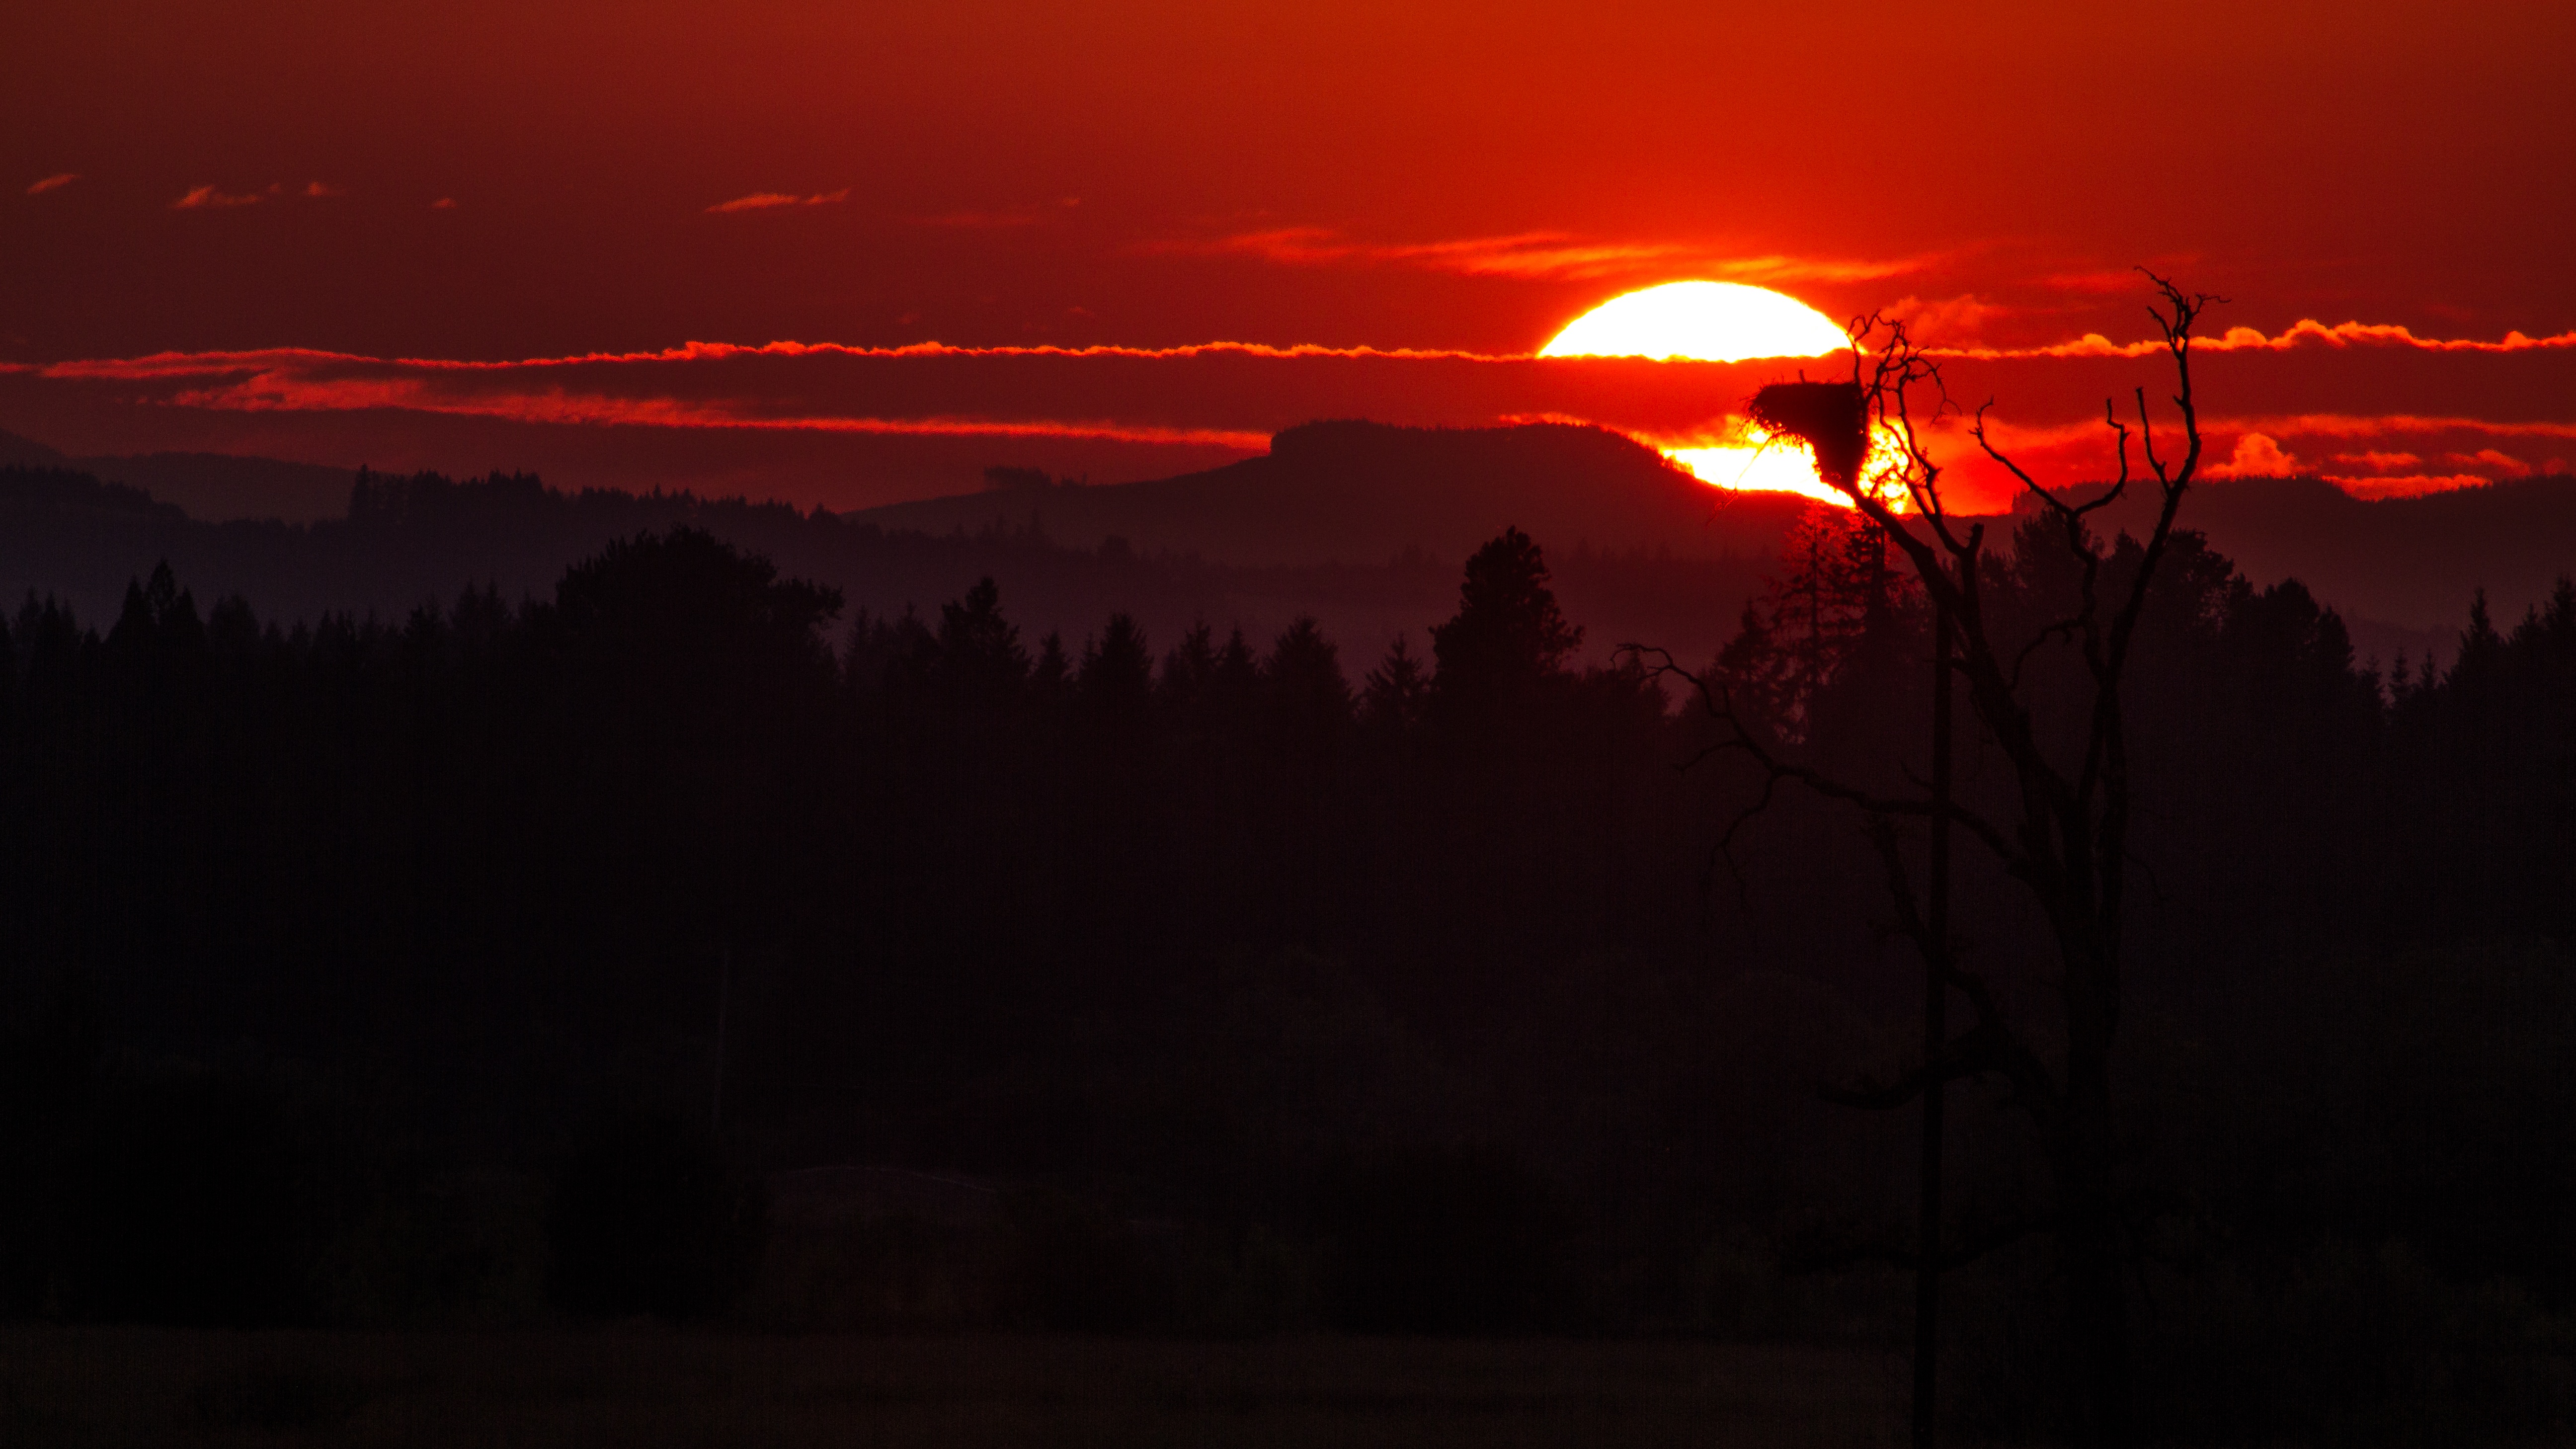
cloud, sunrise, sunset, morning, dawn, atmosphere, dusk, evening, darkness, afterglow, atmospheric phenomenon, geological phenomenon, red sky at morning